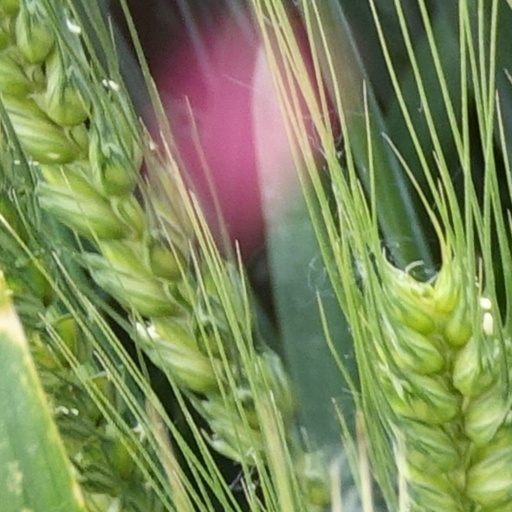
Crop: wheat